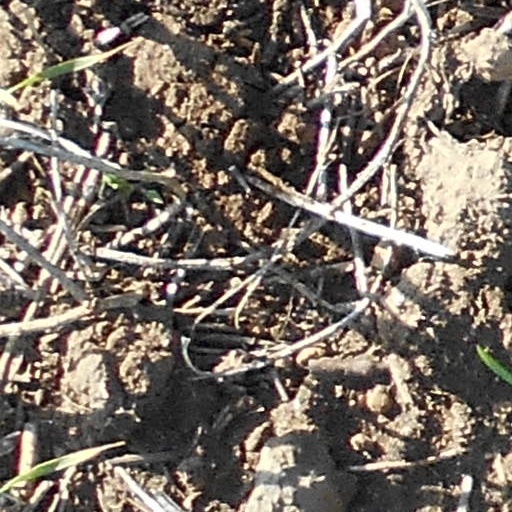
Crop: wheat